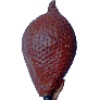
Label: salak